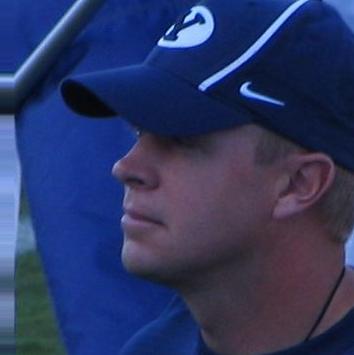
Age: 39